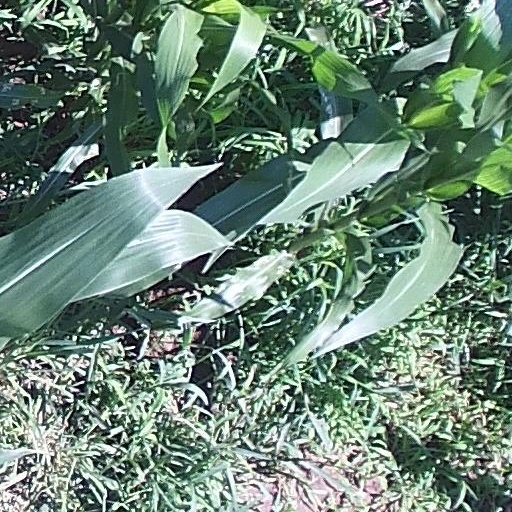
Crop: maize; corn